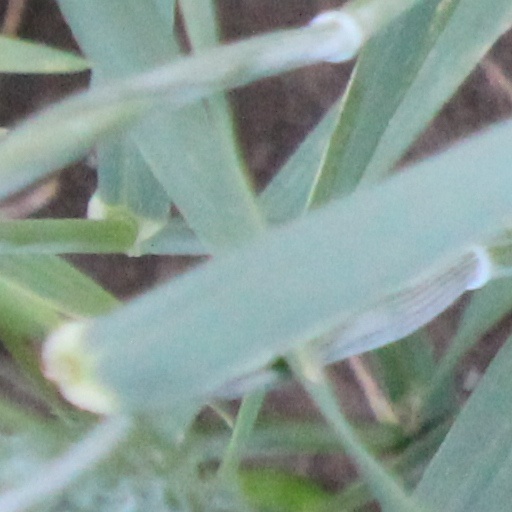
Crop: wheat